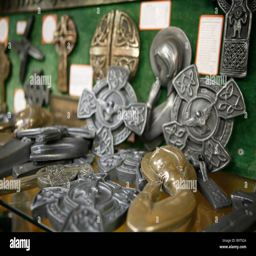
cross and other souvenirs which are made